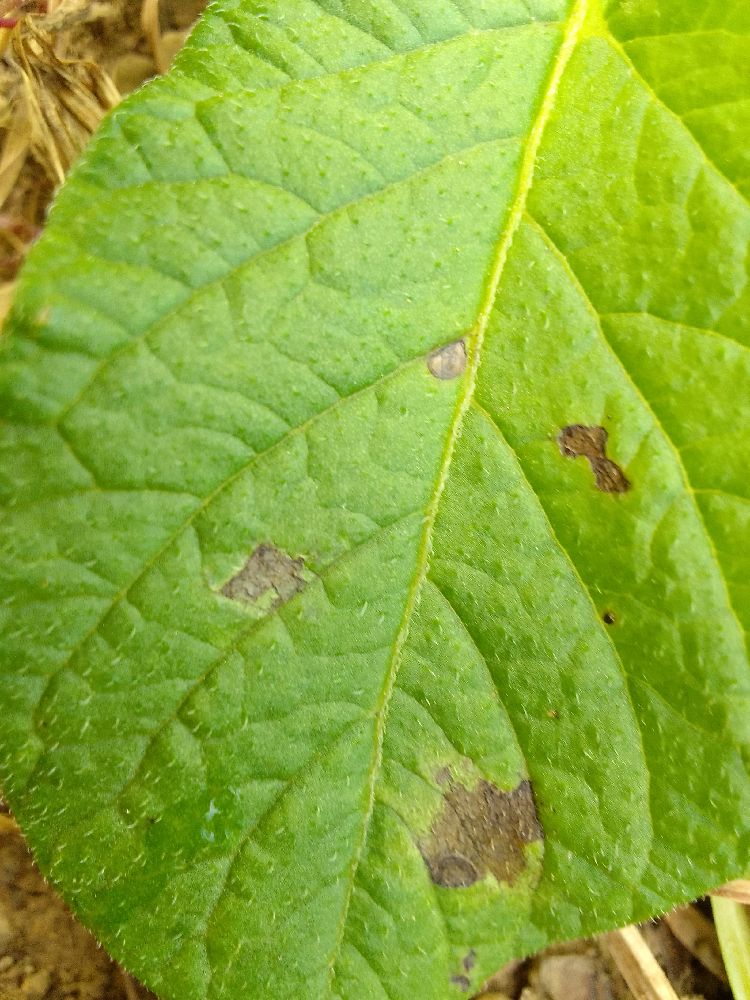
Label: Early blight